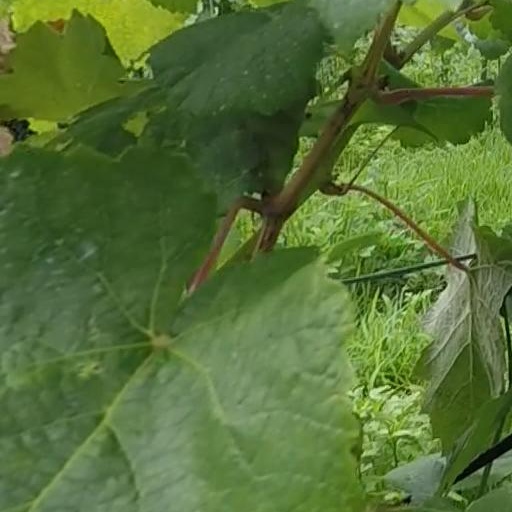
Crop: grape